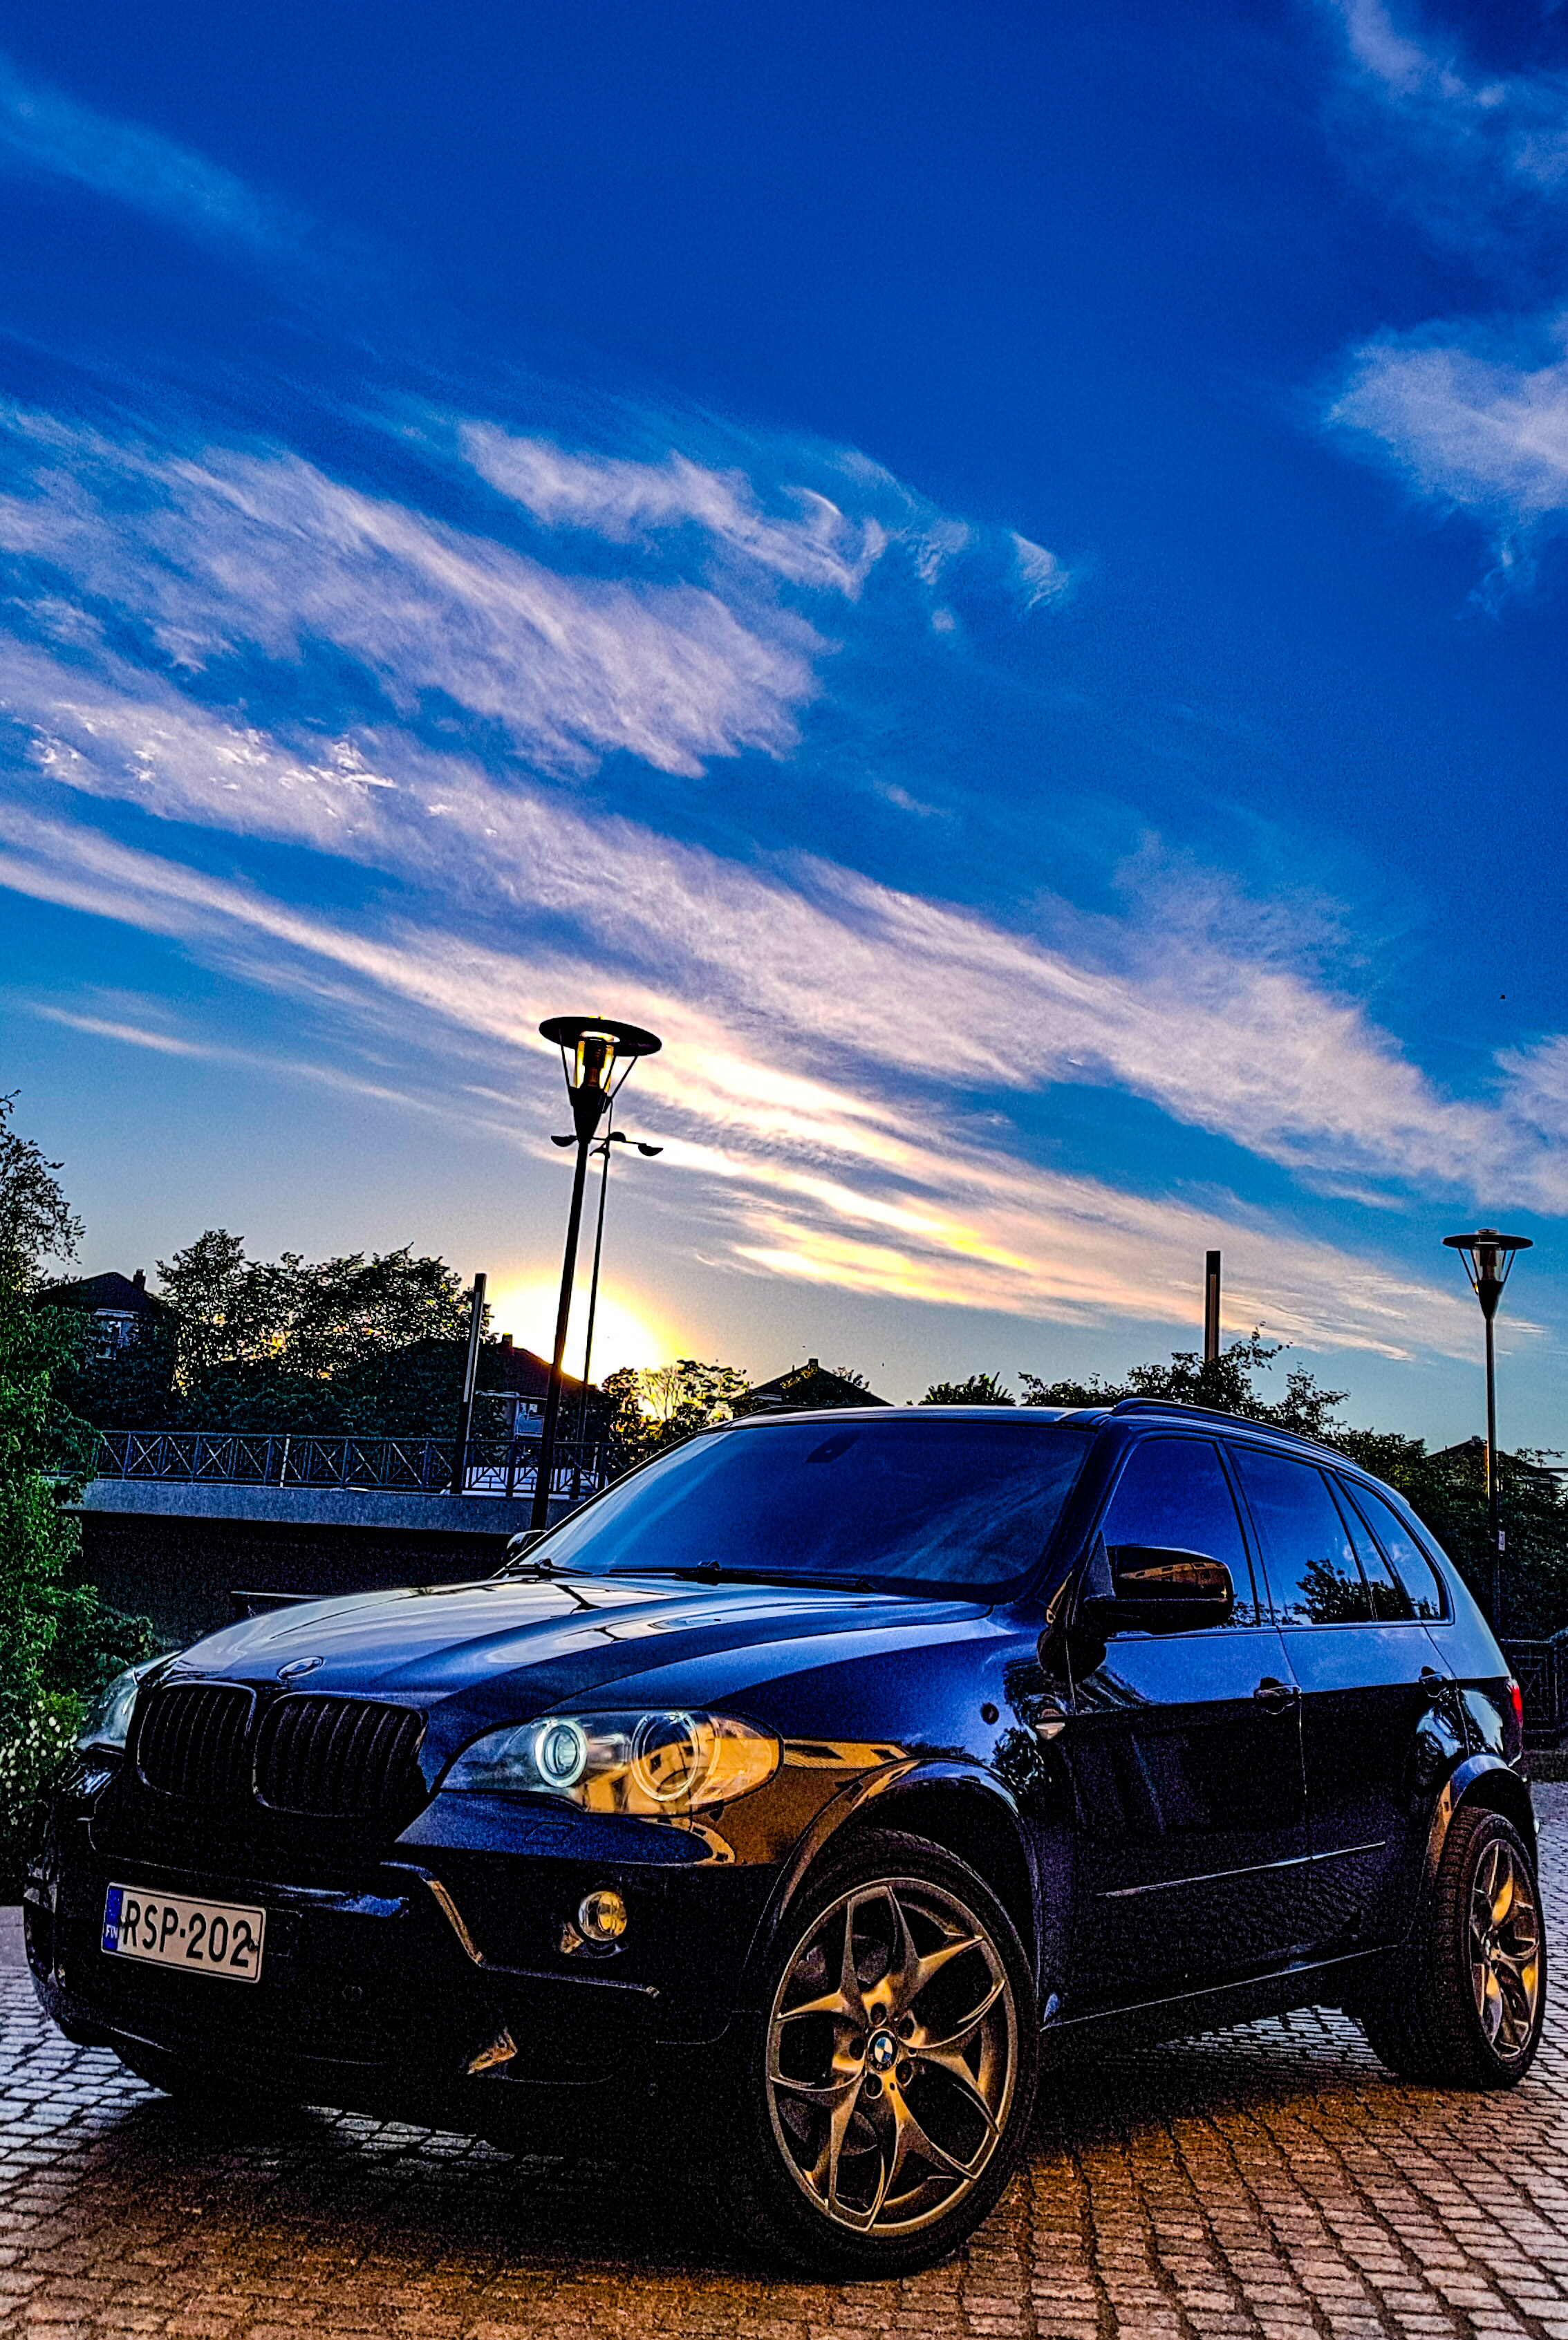
car